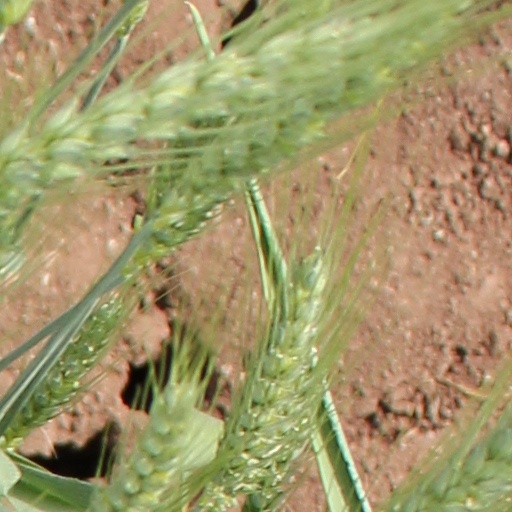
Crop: wheat